Rocket sled

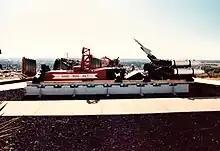
Sonic Wind No 1. This rocket sled was ridden by John Paul Stapp in the 1950s.

A rocket sled differs from a rocket car in not using wheels; at high speeds wheels would spin to pieces due to the extreme centrifugal forces. Apart from rare examples running on snow or ice (such as Max Valier's RAK BOBs of the late 1920s and Harry Bull's BR-1 in 1931), most rocket sleds run on a track. Although some rocket sleds ride on single beams or rails, most use a pair of rails. Standard gauge (1.435 m / 56.5 in) is common but sled tracks of narrower or wider gauge also exist. The rail cross-section profile is usually that of a Vignoles rail, commonly used for railroads. Sliding pads, called "slippers", are curved around the head of the rails to prevent the sled from flying off the track. Air cushions and magnetic levitation have also been used as alternatives, with potential benefits including reduced sled vibration.